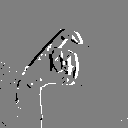
ASL letter: x